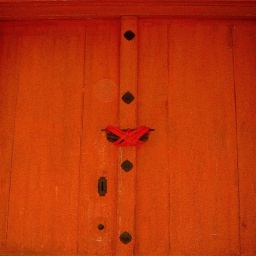
Door in Nara, red in orange